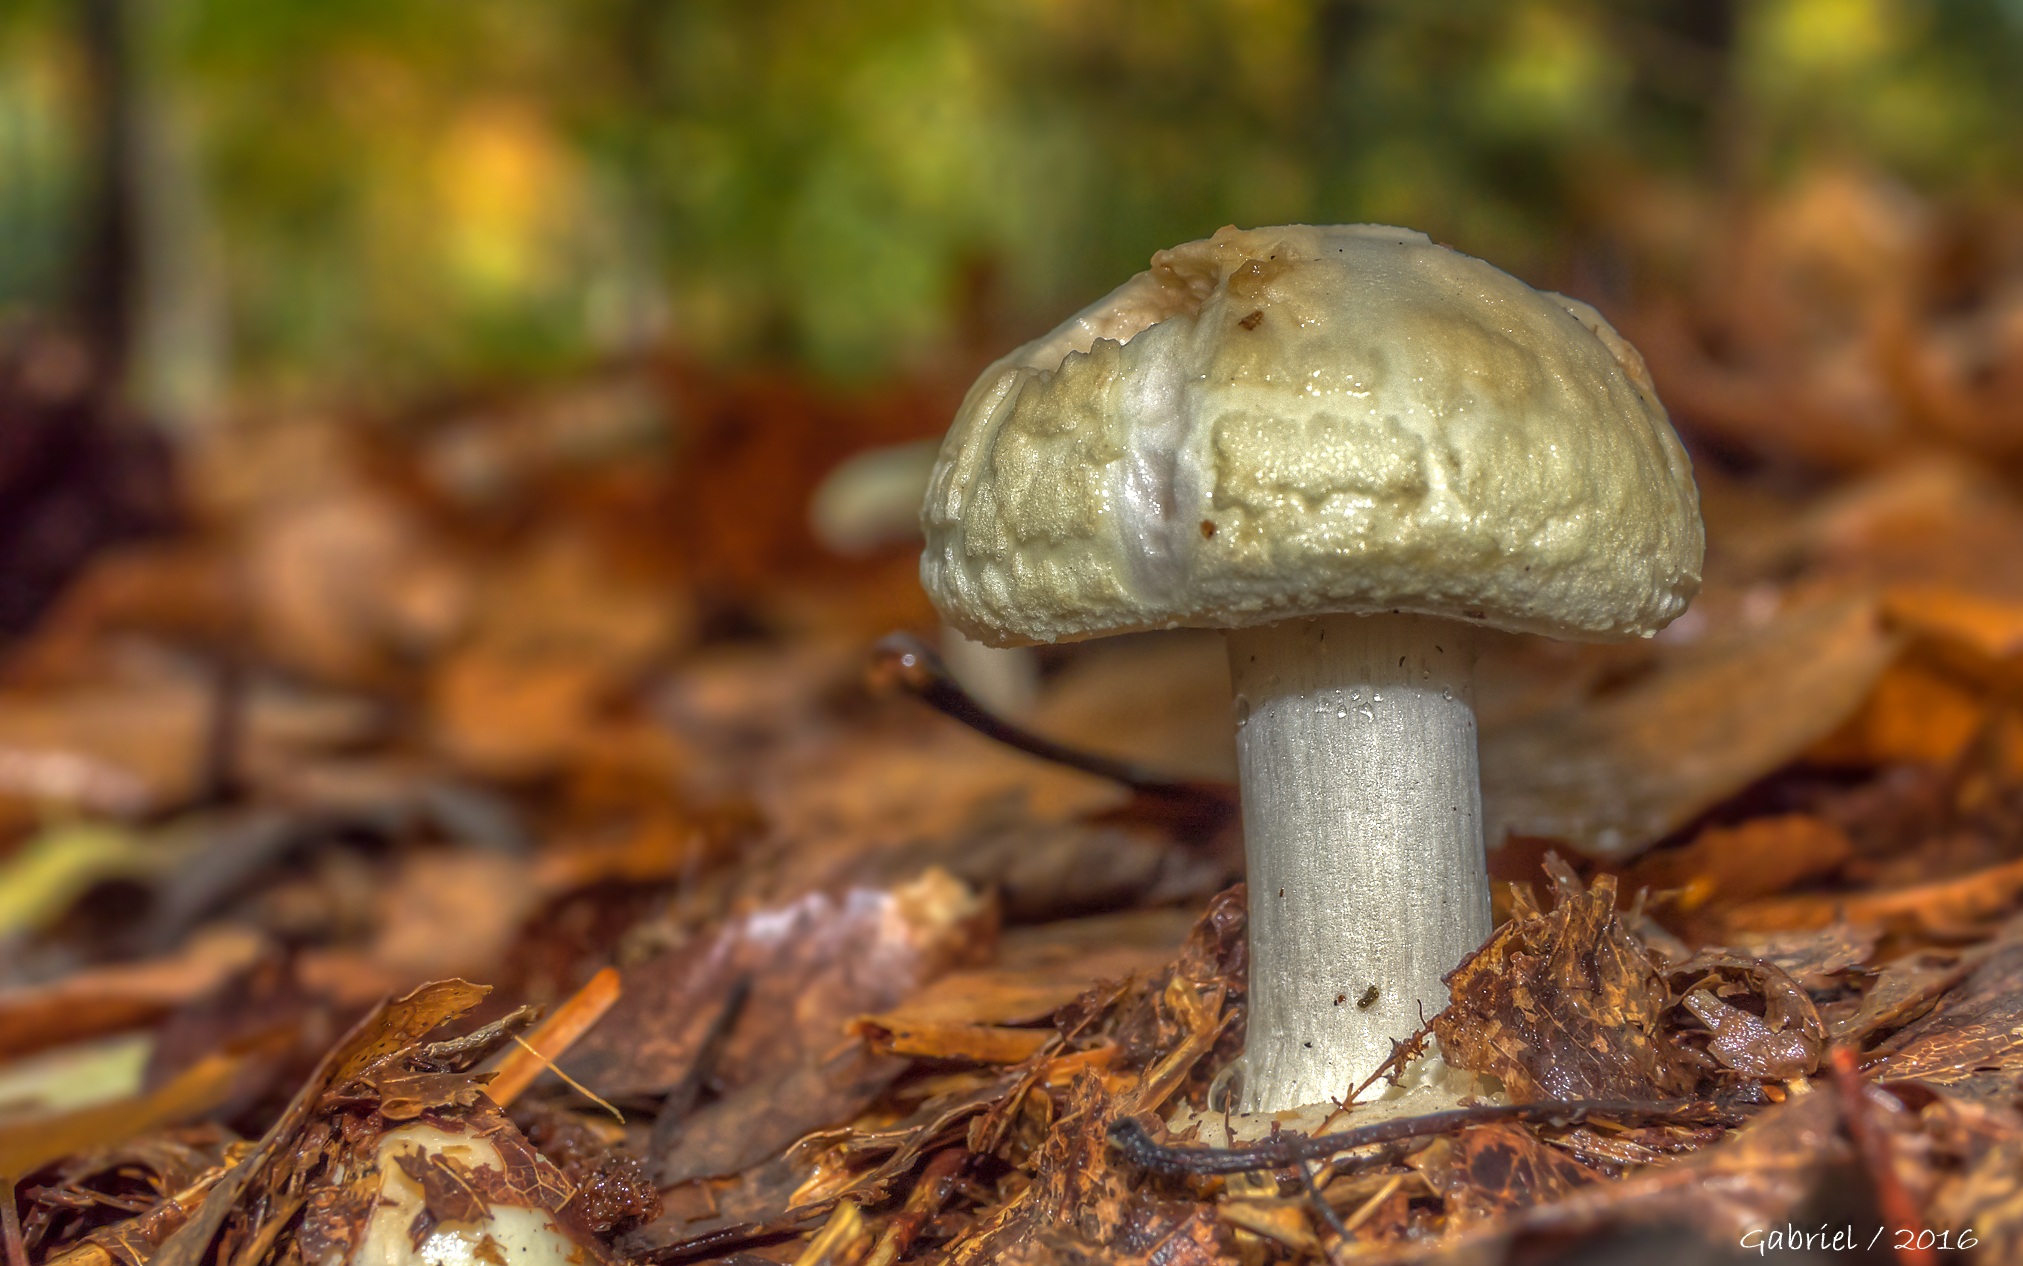
nature, forest, macro, autumn, soil, mushroom, fauna, close up, fungus, mushrooms, naturaleza, setas, woodland, bolete, ggl1, gaby1, xovesphoto, sonydscrx10iii, sonyrx10iii, rx10iii, rx10m3, agaricus, macro photography, matsutake, oyster mushroom, edible mushroom, shiitake, medicinal mushroom, agaricomycetes, agaricaceae, champignon mushroom, penny bun